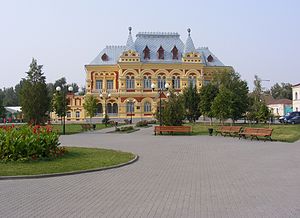
Kamysjin
Kamysjin er hovedstaden i den oblasten Volgograd i Rusland. Kamysjin har 111.775 indbyggere.